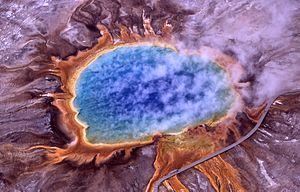
Image aérienne du Grand Prismatic Spring situé dans le Parc national de Yellowstone aux États-unis. Русский: Вид с воздуха на Большой призматический источник. Примерный размер — 75м × 91м. На фото видно поднимающийся пар и ярко голубую воду в источнике.
Le parc national de Yellowstone est un parc national des États-Unis, ainsi qu'un site du patrimoine mondial protégé par l'UNESCO, couvrant trois États au nord-ouest du Wyoming, au sud-est de l'Idaho et au sud-ouest du Montana. Créé le 1ᵉʳ mars 1872 par le président Ulysses S. Grant, Yellowstone est le plus ancien parc national du monde. Il s'étend sur 8 983 km², soit une superficie plus importante que celle de la Corse.
Un geyser est un type particulier de source d'eau chaude qui jaillit par intermittence en projetant à haute température et à haute pression de l'eau et de la vapeur.
Les organismes thermophiles ou hyperthermophiles sont des organismes qui ont besoin d'une température élevée pour vivre. Ils font partie des organismes extrémophiles. Les premiers ont été découverts à la fin des années 1960 par Thomas D. Brock dans le parc national de Yellowstone.
Les archées, ou Archaea, anciennement appelés archéobactéries, sont des microorganismes unicellulaires procaryotes, c'est-à-dire des êtres vivants constitués d'une cellule unique qui ne comprend ni noyau ni organites, à l'instar des bactéries. D'apparence souvent semblable à ces dernières, les archées ont longtemps été considérées comme des bactéries extrêmophiles particulières, jusqu'à ce que les recherches phylogénétiques sur les procaryotes, commencées en 1965, aboutissent, avec les travaux de Carl Woese et George E. Fox, à la publication en 1977 d'un arbre phylogénétique fondé sur les séquences des gènes d'ARN ribosomique des organismes étudiés, arbre dans lequel les procaryotes étaient scindés en deux domaines distincts, celui des bactéries et celui des archées. On sait aujourd'hui que l'arbre des eucaryotes prend naissance parmi des archées d'Asgård. Ainsi les archées forment un clade avec les Eukaryota mais constituent un groupe paraphylétique situé à la base de ces derniers.
Un organisme est dit extrêmophile, ou extrémophile, lorsque ses conditions de vie normales sont mortelles pour la plupart des autres organismes : températures proches ou supérieures à 100 °C ou inférieures à 0 °C, pressions exceptionnelles, milieux très chargés en sel, milieux très acides ou hyper-alcalins, milieux radioactifs ou anoxique ou non-éclairé comme les endolithes.
Le Grand Prismatic Spring est un grand bassin d'eau chauffée à plus de 70 °C se trouvant dans le parc national de Yellowstone, aux États-Unis.